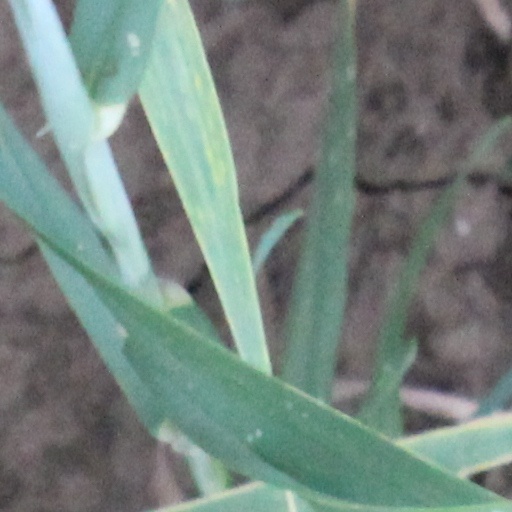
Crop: wheat